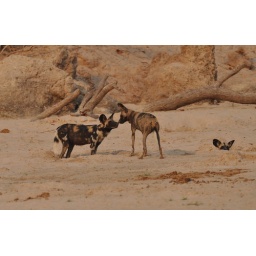
Wild dogs in the river bed